March, Cambridgeshire

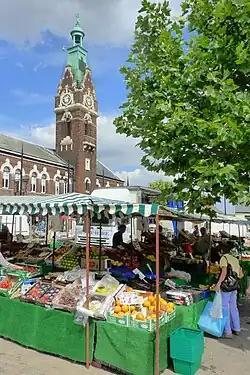
March Town Hall and market

There are three tiers of local government covering March, at civil parish (town), district, and county level: March Town Council, Fenland District Council, and Cambridgeshire County Council. The district and county councils are also members of the Cambridgeshire and Peterborough Combined Authority, led by the directly elected Mayor of Cambridgeshire and Peterborough. The town council is based at March Town Hall in the Market Place. A town mayor is elected by councillors at the annual meeting in May each year. The town council administers allotments, sponsors band concerts and owns the March Museum. Fenland District Council is also based in the town, at Fenland Hall on County Road.